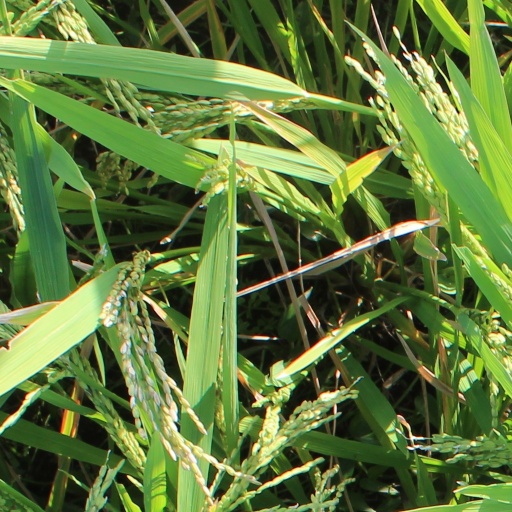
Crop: rice